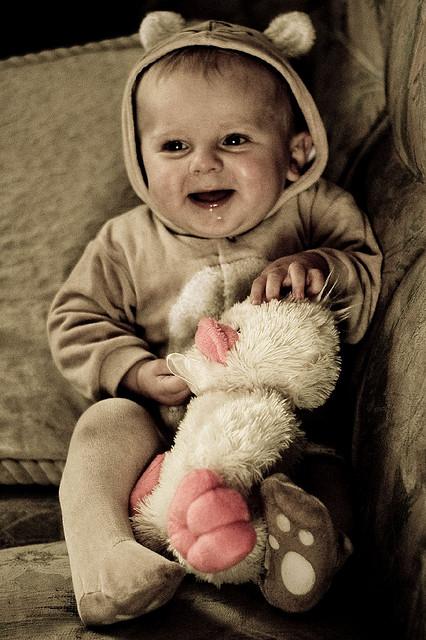
The baby dressed in costume is holding a doll.